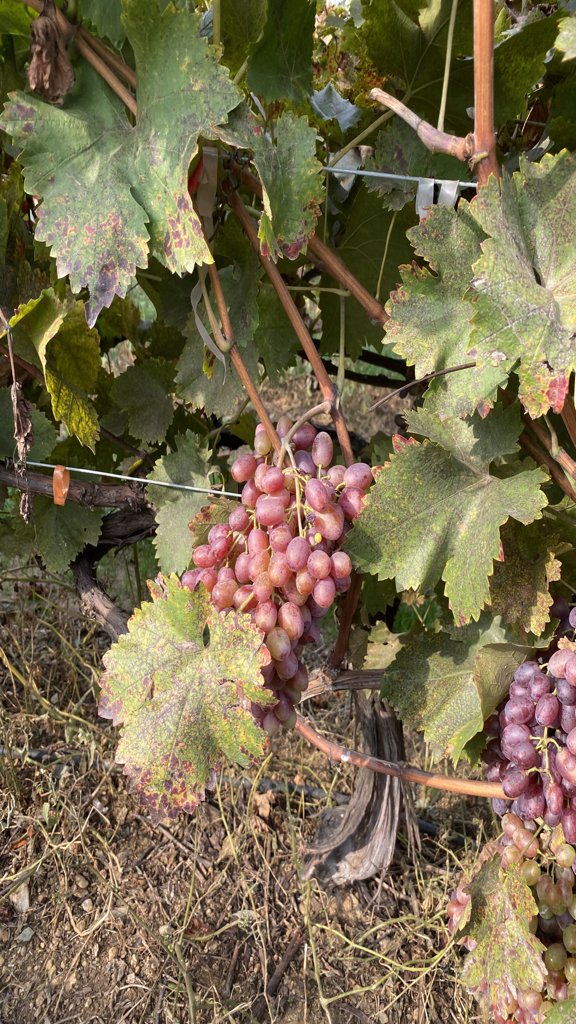
Berries visible: 143
Grape clusters: 3